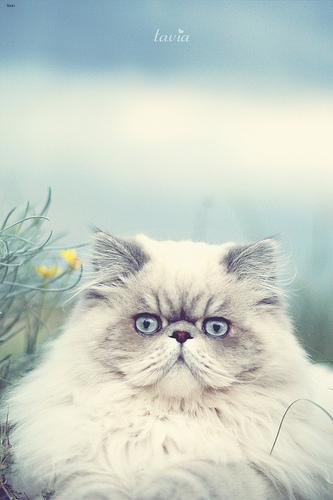
Breed: Persian